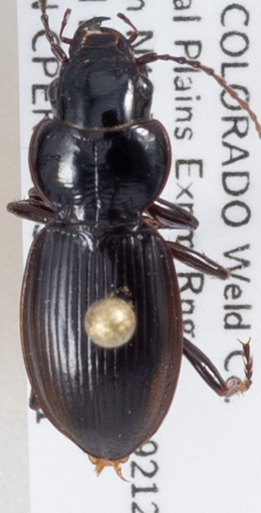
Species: Cyclotrachelus constrictus
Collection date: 2018-06-21
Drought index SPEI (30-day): -0.572
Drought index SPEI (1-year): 0.128
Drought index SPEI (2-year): -0.288